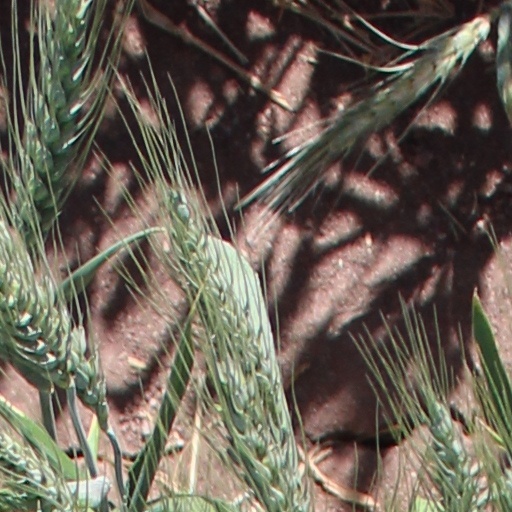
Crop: wheat